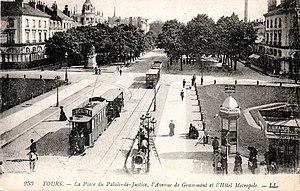
Tramway électrique de Tours, place du Palais-de-Justice Collection personnelle - Carte postale ancienne éditée par ""LL"""
Le tramway de Tours fait référence aux réseaux de tramway de l'agglomération de Tours, en Indre-et-Loire, dans la région française Centre-Val de Loire, en place à différentes époques :
La Compagnie des tramways de Tours, est formée le 1ᵉʳ juillet 1898, pour construire et exploiter un réseau de tramways électriques à voie métrique dans la ville de Tours. Son siège est à Paris 15, rue d'Argenteuil.
L'ancien tramway de Tours est un ancien réseau de tramway urbain et périurbain desservant l'agglomération française de Tours et ses environs entre 1877 et 1949. D'abord à traction animale ou vapeur selon les lignes, combinant un réseau urbain et un réseau suburbain, il est transformé en tramway électrique entre 1900 et 1914.